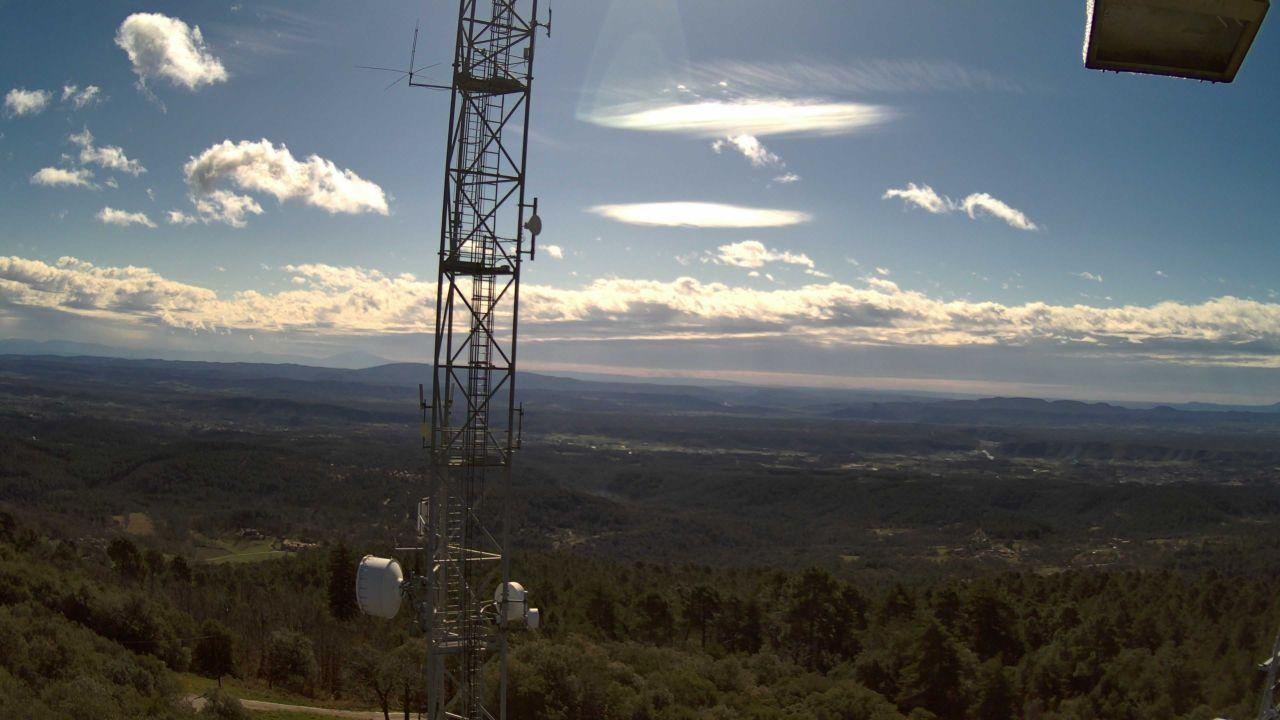
Fire: no
Smoke: no